Ship Island

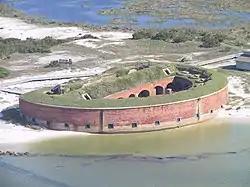
Fort Massachusetts

Having the only deep-water harbor between Mobile Bay and the Mississippi River, the island served as a vital anchorage for ships bearing explorers, colonists, sailors, soldiers, defenders and invaders. The French, Spanish, British, Confederate and Union flags have all flown over Ship Island.